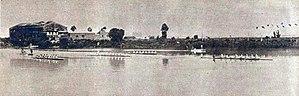
Finale du huit de pointe aux JO de 1924.
Cette page présente les résultats des compétitions d'aviron aux Jeux olympiques d'été de 1924 qui se déroulèrent à Argenteuil.